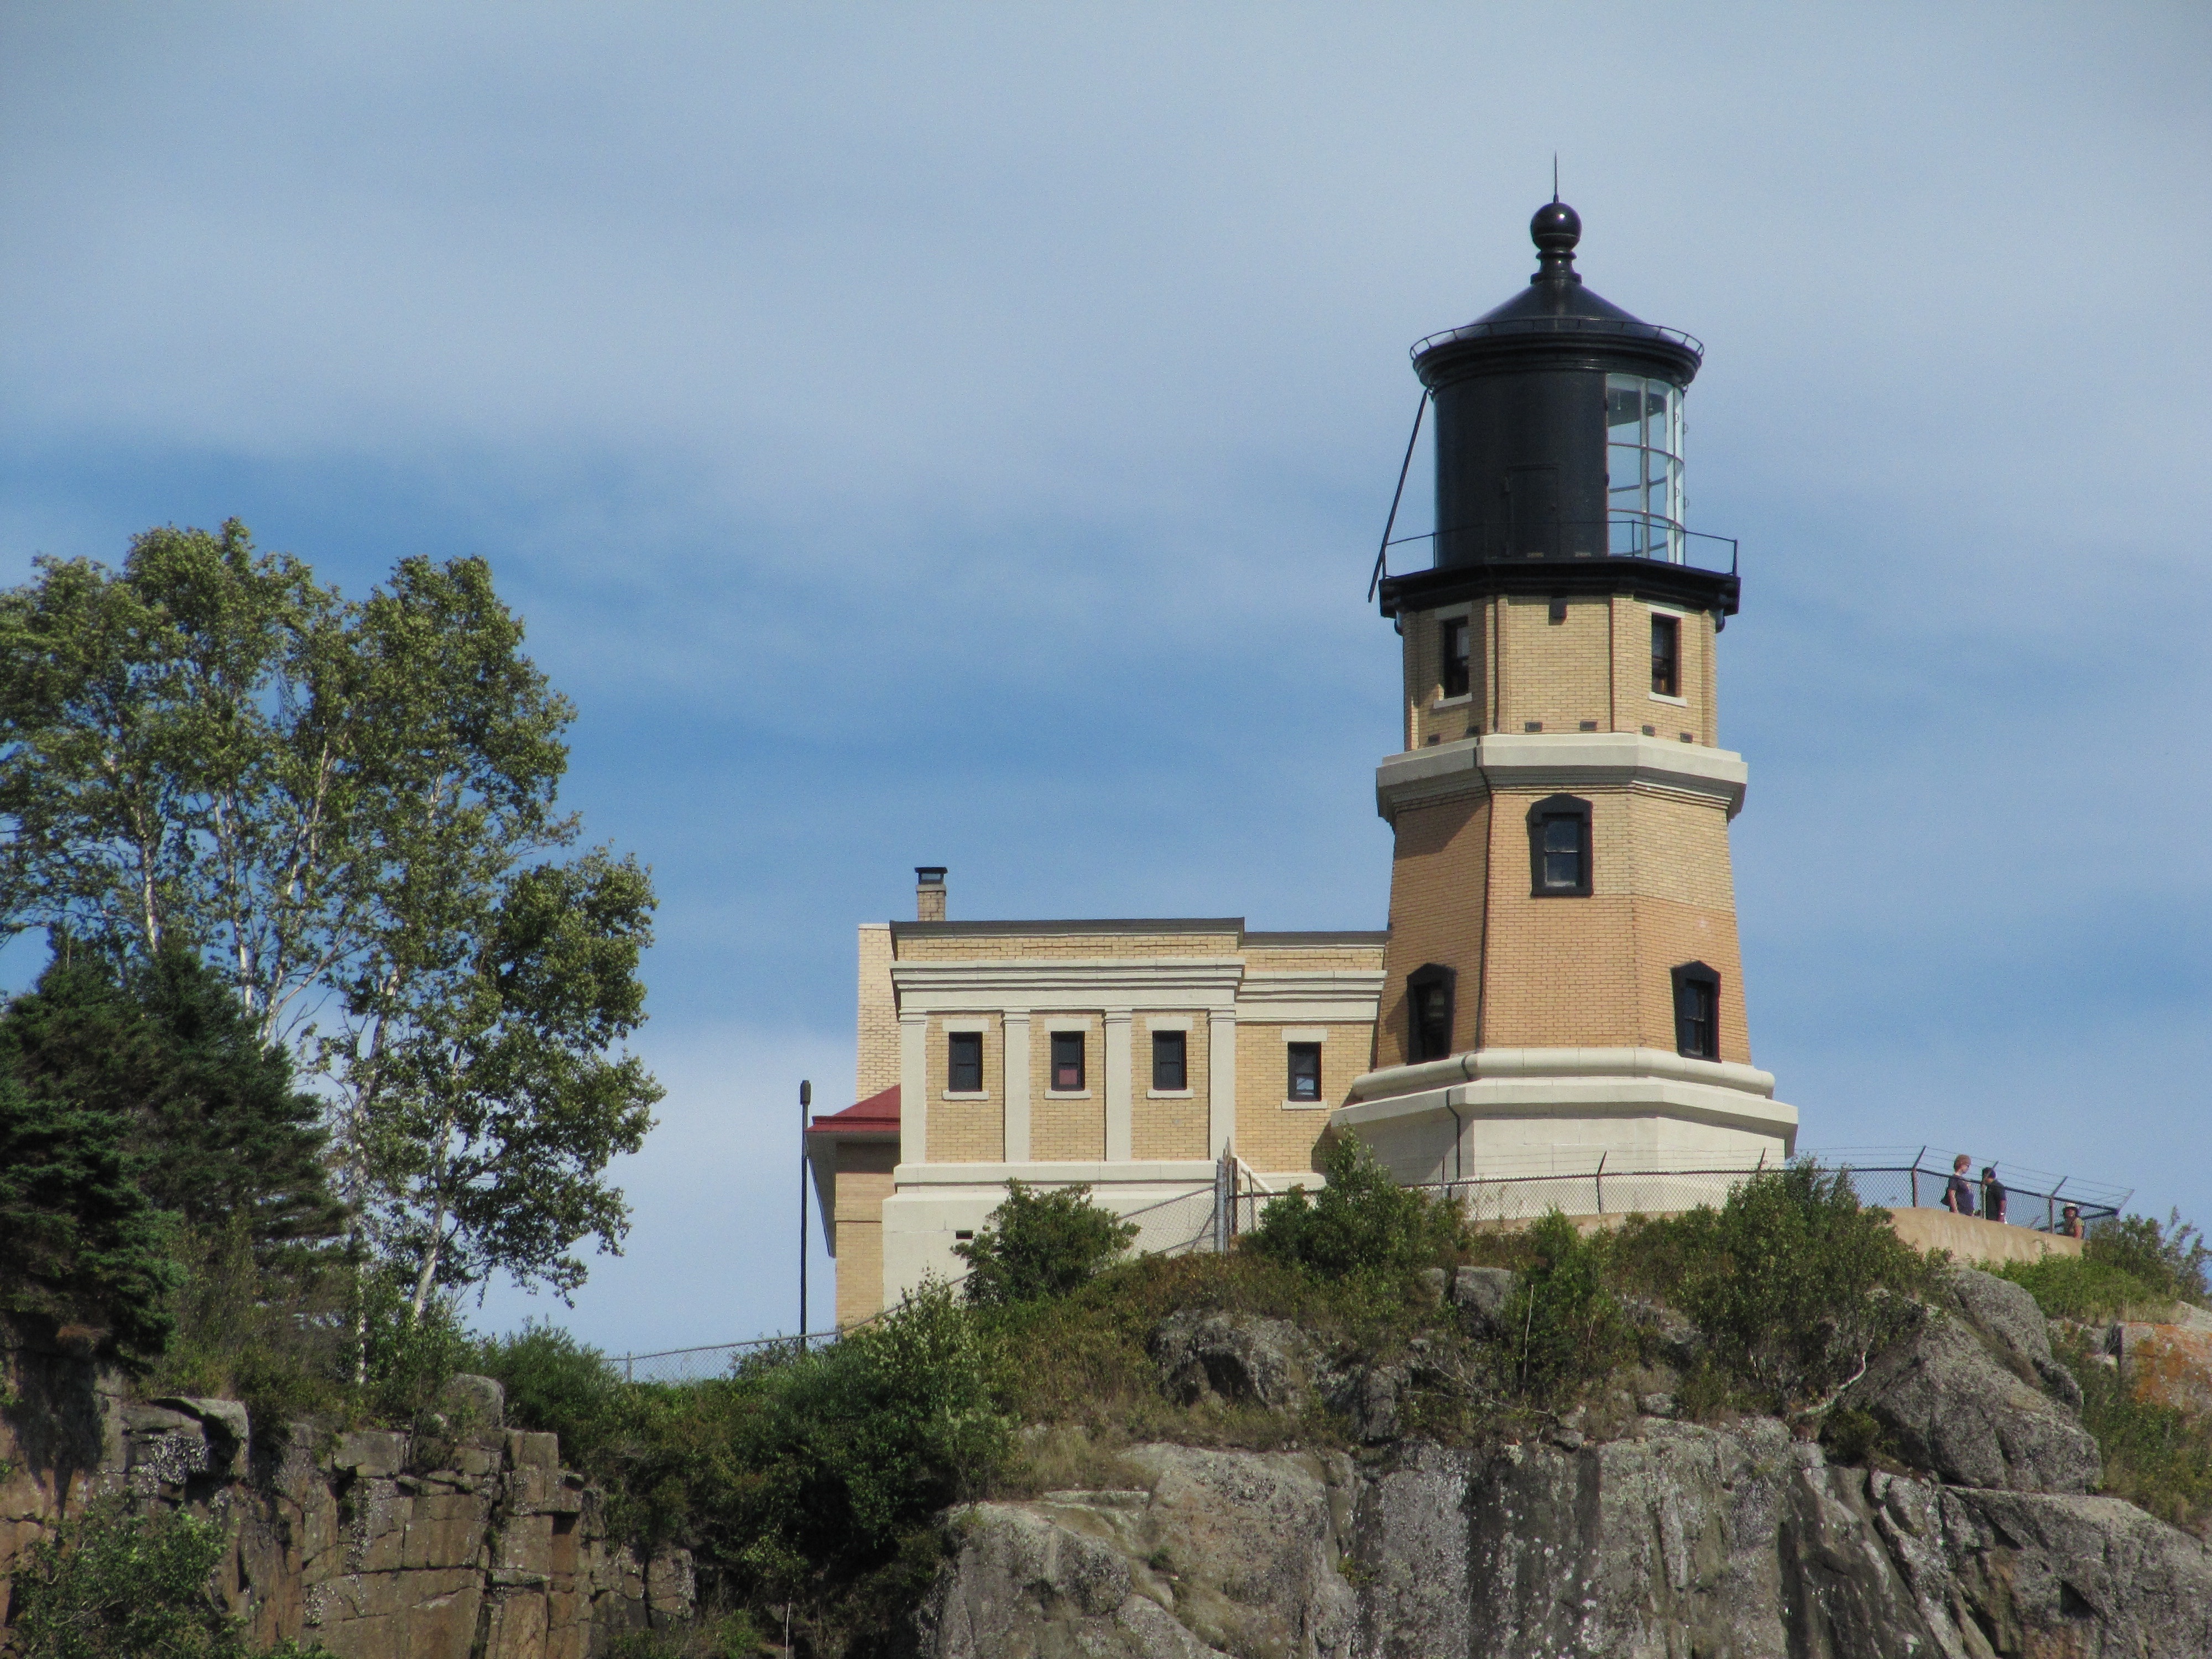
sea, coast, water, lighthouse, lake, cliff, tower, landmark, beacon, light house, bell tower, nautical, monastery, navigation, minnesota, superior, split rock